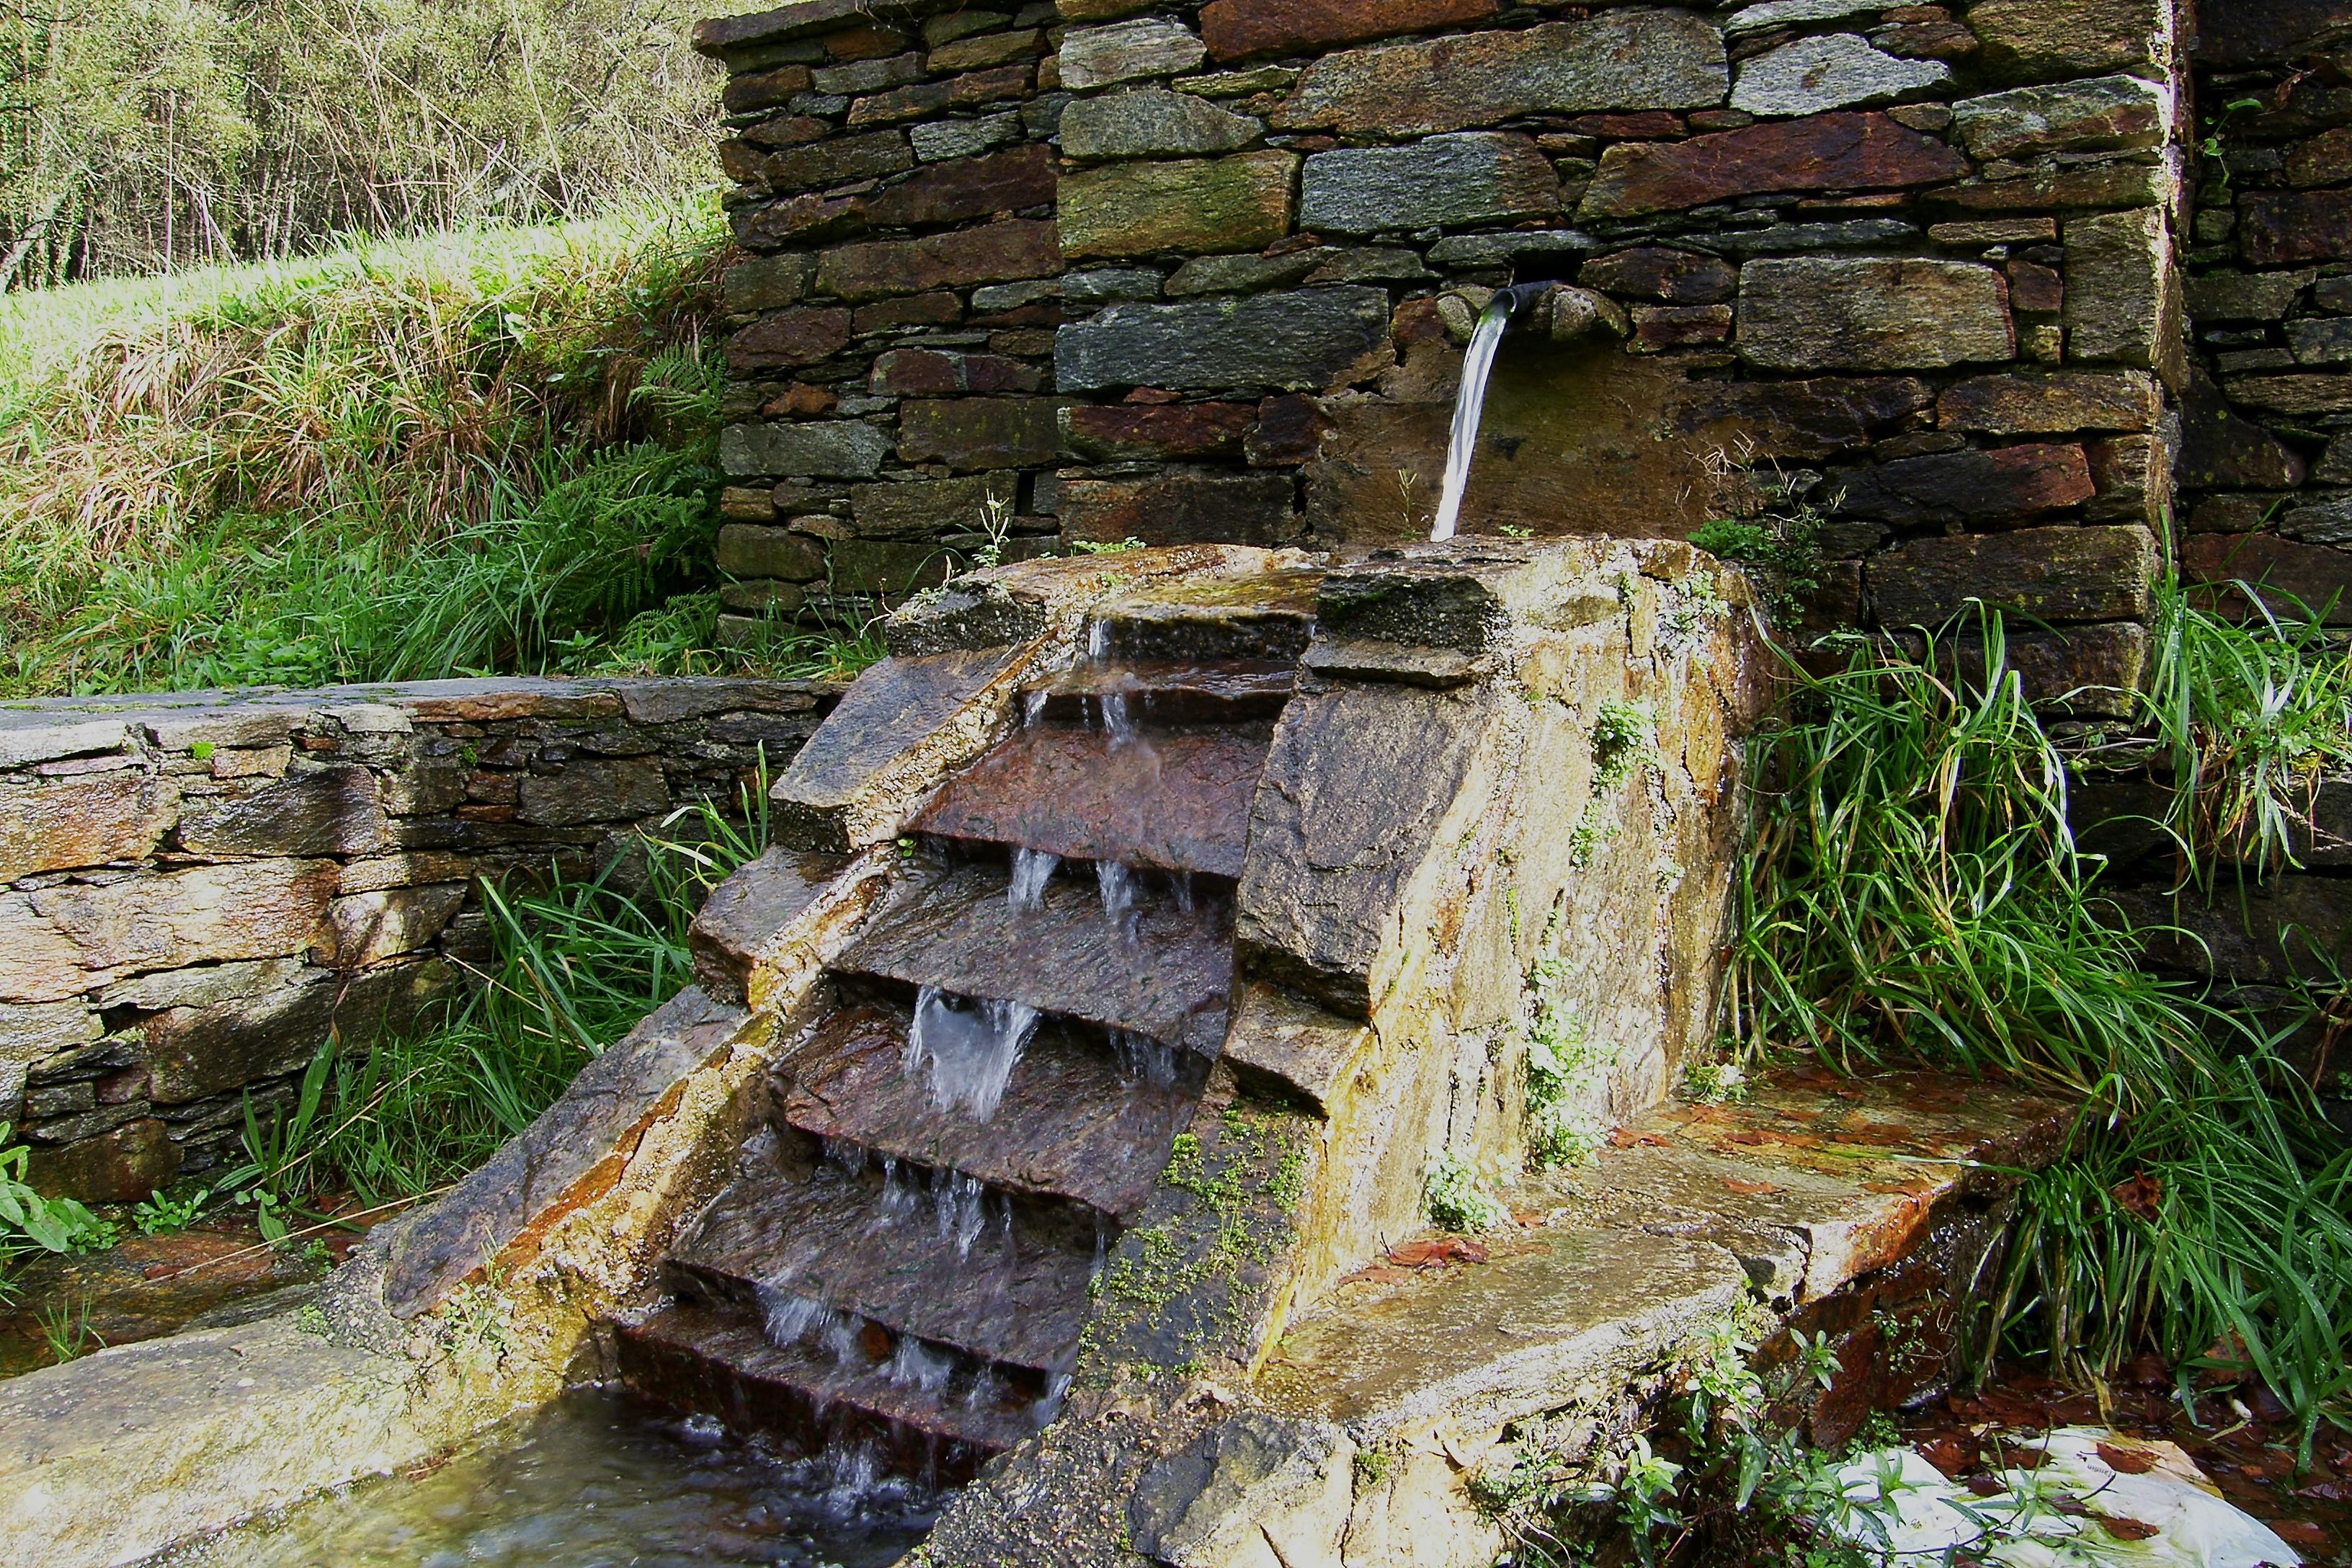
landscape, rock, wall, stone wall, terrain, la, ruins, water feature, ggl1, coru agaliciaspainscenery, ancient history